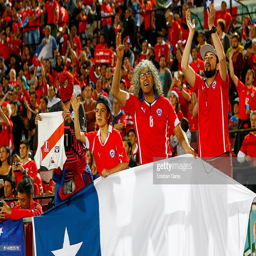
fans of cheer for their team before a match as part .